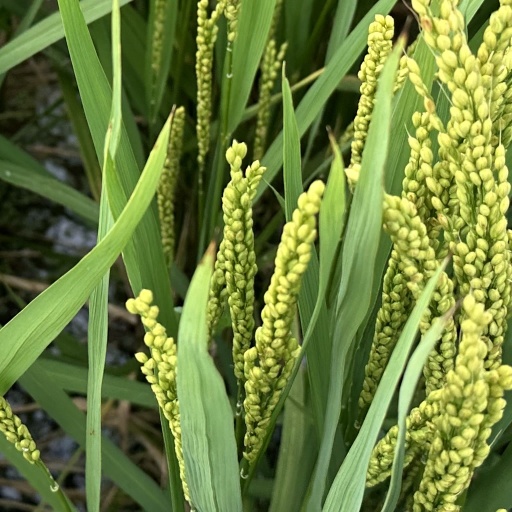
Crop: rice